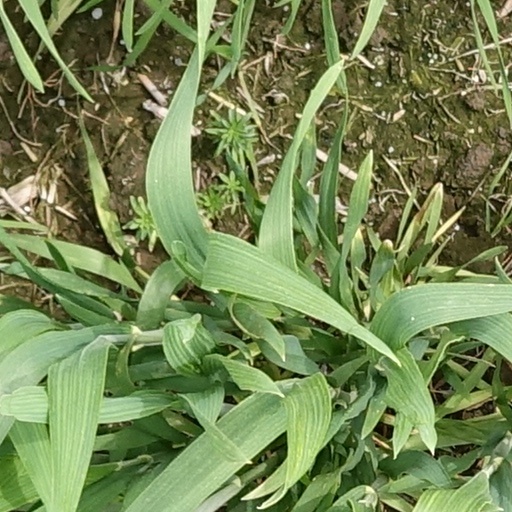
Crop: wheat